Pechersk Lavra fortification

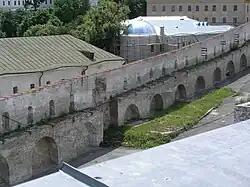
Lavra fortification walls seen from above

The Lavra fortification is a system of walls, towers and other constructions built for the protection of the Cave Monastery in Kyiv, the capital of Ukraine.